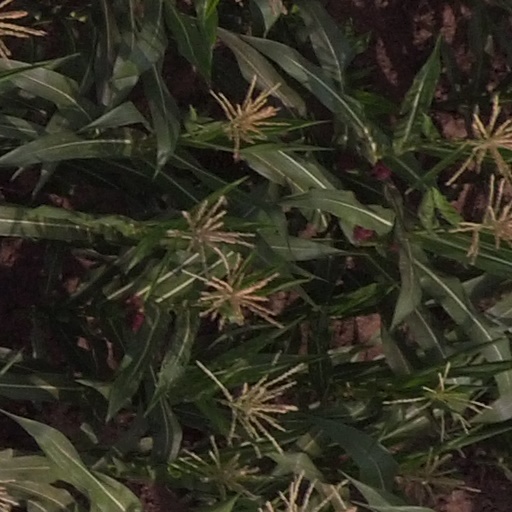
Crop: maize; corn